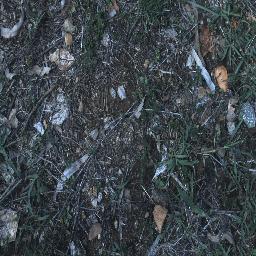
Label: negative